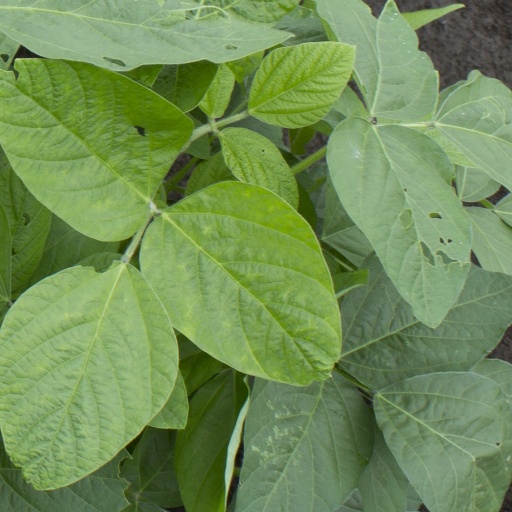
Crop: soybean